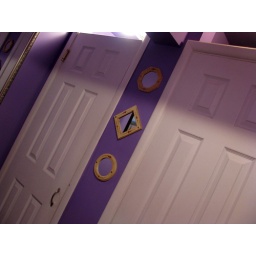
Too many doors and purple walls in the bathroom!